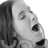
Emotion: neutral